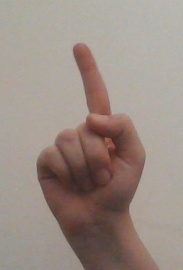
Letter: bb